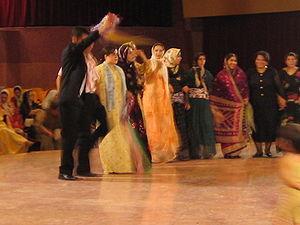
La danse en Iran possède une longue histoire et s'est développée depuis les temps datant de l'époque pré-achéménides. En effet, des fouilles en excavation durant ces 30 dernières années donnent accès à la preuve de l'existence de la danse en Iran depuis l'apparition du culte de Mithra 2000 ans avant notre ère. Pour cette nation ancienne, la danse peut être envisagée comme un phénomène important et social et/ou un rituel religieux. Cependant, des restrictions politiques aux danses iraniennes et traditionnelles ont eu lieu après la révolution de 1979, la danse et la musique ont un temps été mal vues, voire interdites pendant un temps mais cette histoire millénaire se perpétue toujours, parfois dans un cadre plus privé.